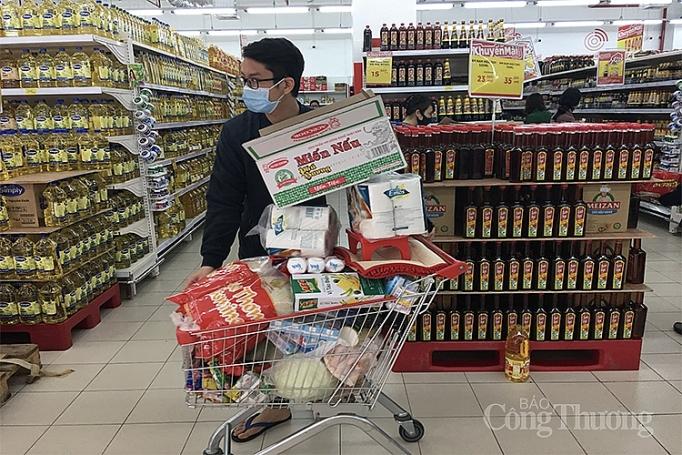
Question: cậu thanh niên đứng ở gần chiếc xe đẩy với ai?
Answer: cậu thanh niên đứng một mình